Harold Black (artist)

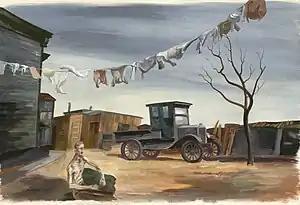
"Sunbath" ca. 1940, gouache on paperboard

Harold Black (1913–1993) was an American artist known for his work with the Works Progress Administration (WPA). Born on December 13, 1913, in New York City he attended National Academy of Design. He was married to fellow artist Isabel Bate (1909–1995). The couple lived in New York City. They were commissioned by the WPA to complete eight murals for the U.S. Post Office in Salina, Kansas. The couple completed the murals and sent them to Salina, but they were never installed. The couple also illustrated the 1941 book "The Kaw: The Heart of a Nation" by Floyd Benjamin Streeter. Black's work was included in the 1940 Museum of Modern Art exhibition and competition "The Artist as Reporter."